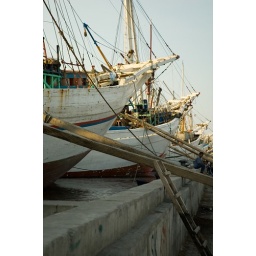
Old harbor with wooden fishing boats in Jakarta.